XHMAT-FM

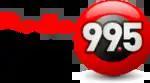
Logo as Radio Disney, used from March 17, 2014 to December 25, 2019

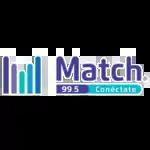
Logo as Match, used from December 25, 2019 to June 9, 2021

XHMAT-FM received its concession on November 22, 1979. It was originally owned by Indalecio Mojica Uriostegui.